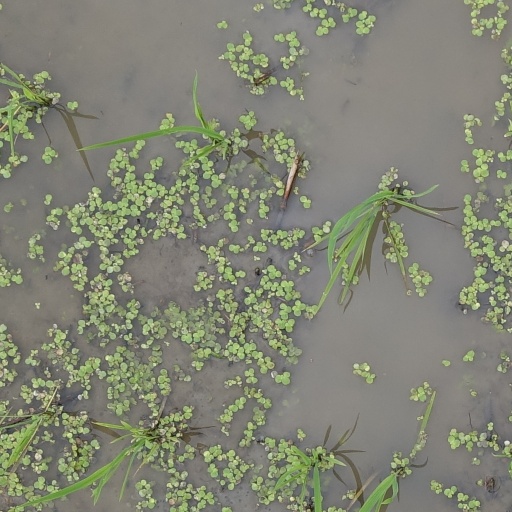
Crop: rice